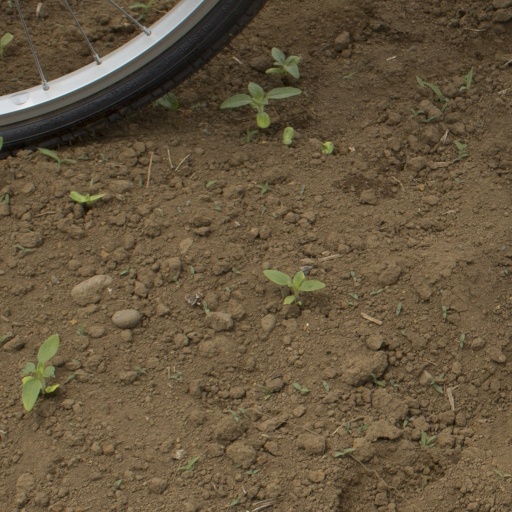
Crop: Jerusalem artichoke